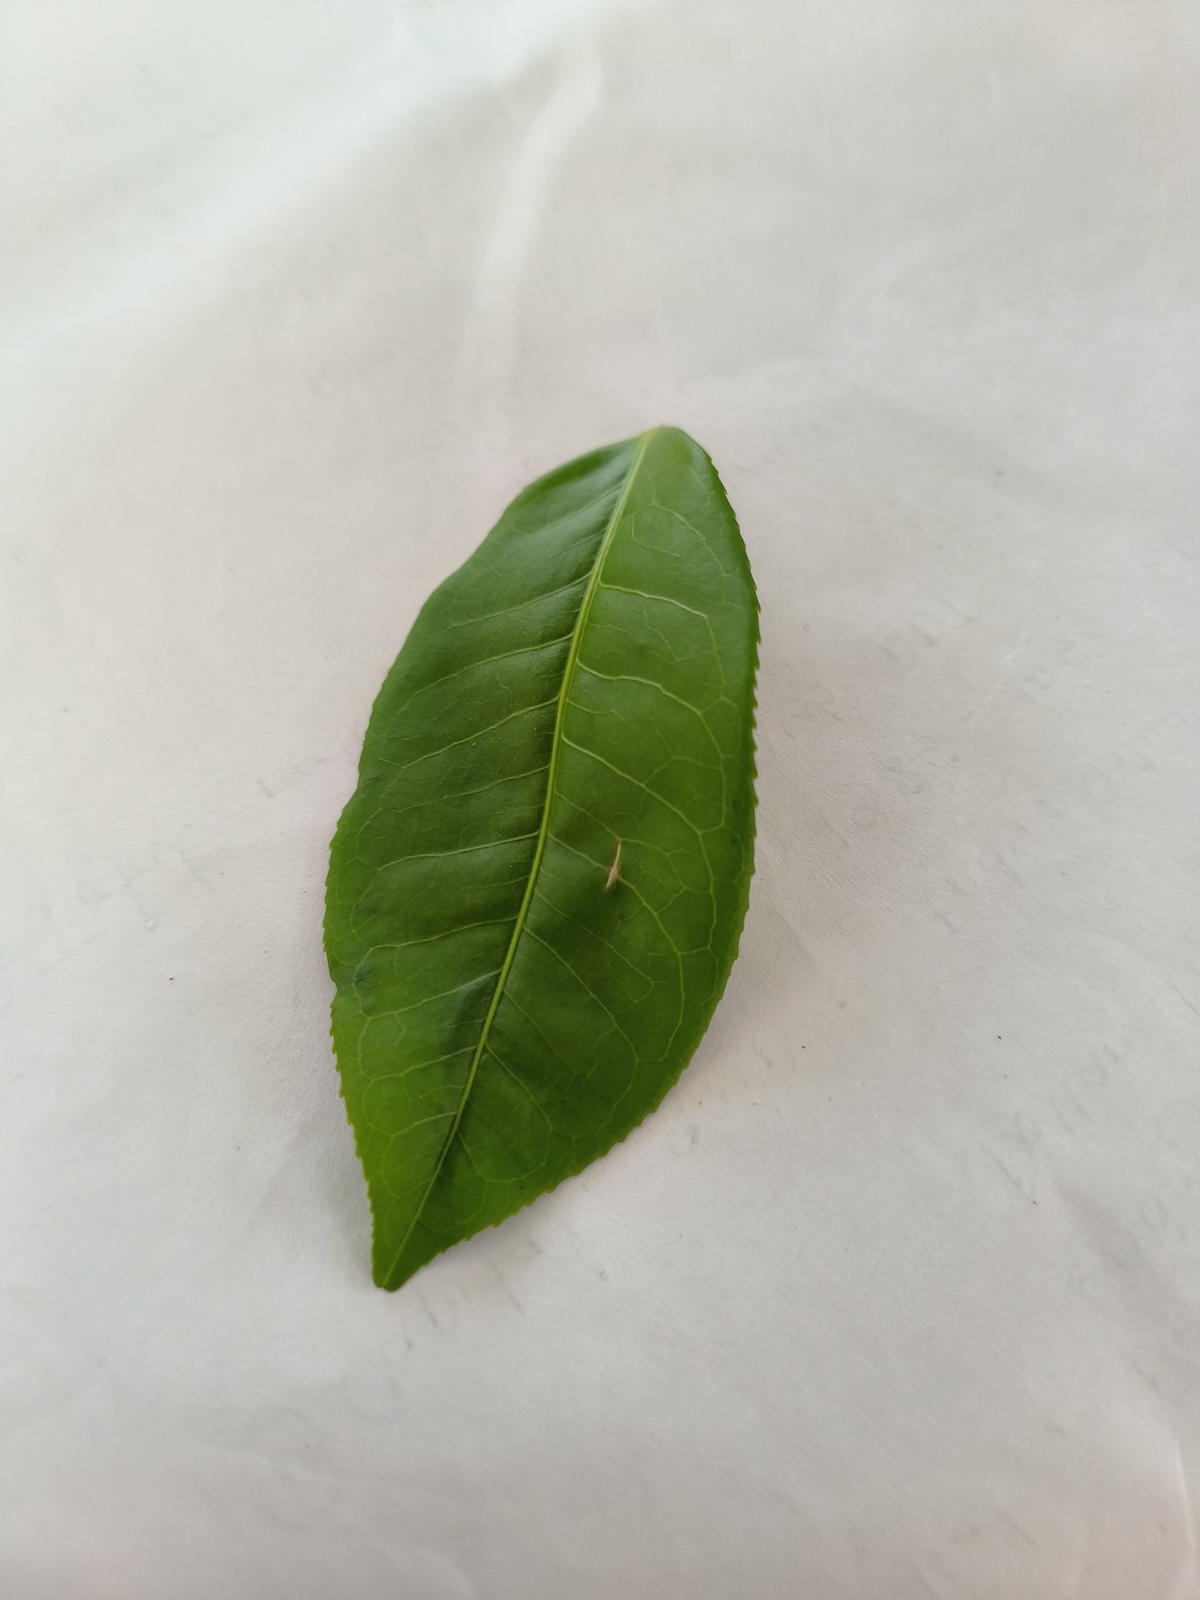
Label: Healthy leaf